Half Past Dead

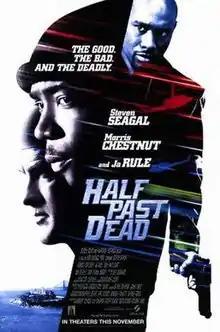
Theatrical release poster

Half Past Dead is a 2002 American action film written and directed by Don Michael Paul in his directorial debut. The film was produced by Elie Samaha, Andrew Stevens, and Steven Seagal, who also starred in the lead role. The film co-stars Morris Chestnut, Ja Rule, Tony Plana, Kurupt, and Nia Peeples.